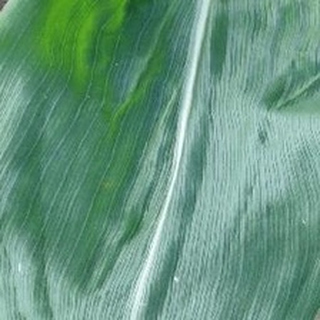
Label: healthy_corn